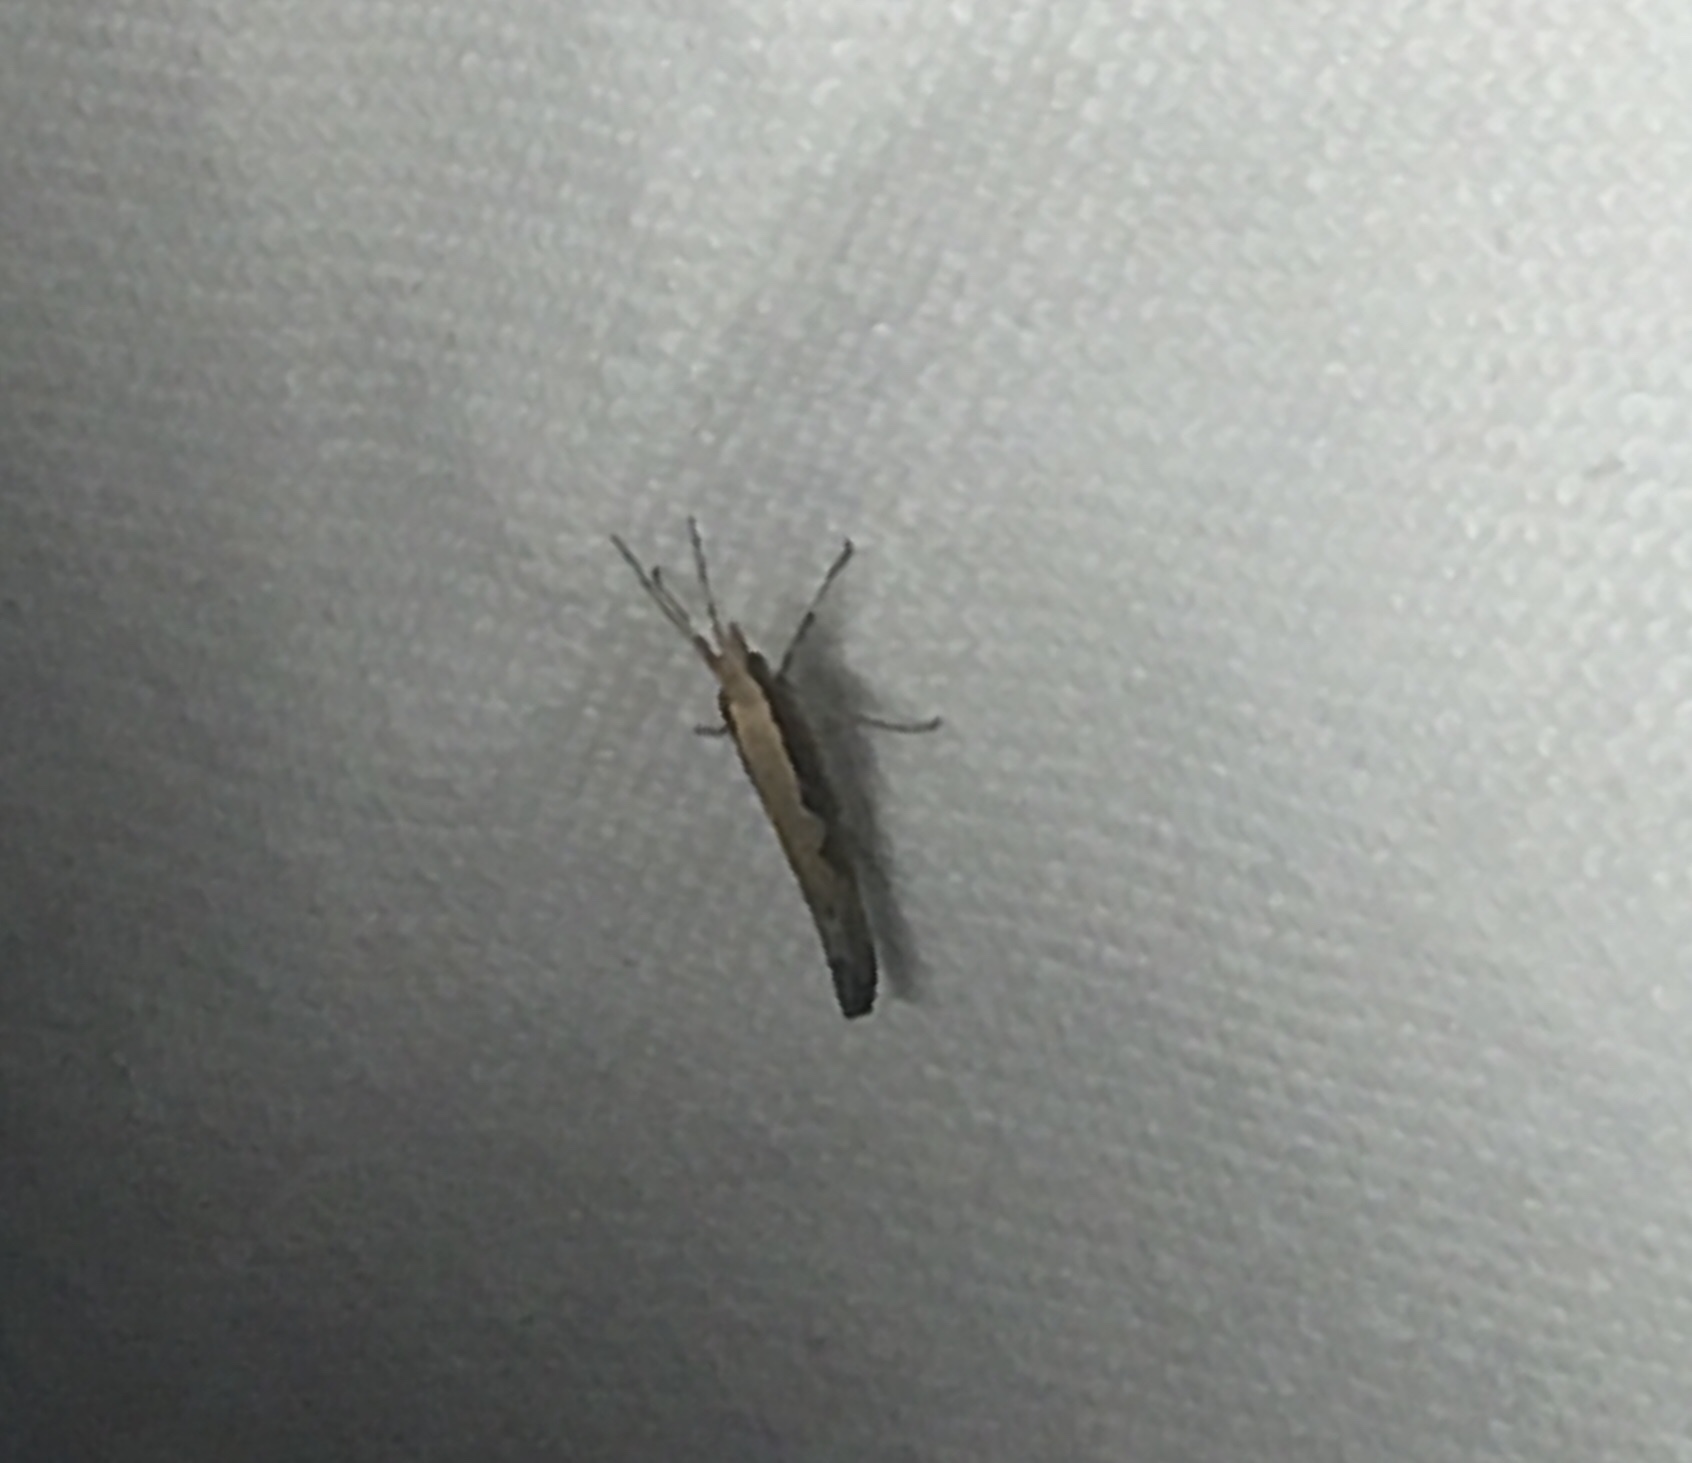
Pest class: diamondback_moth